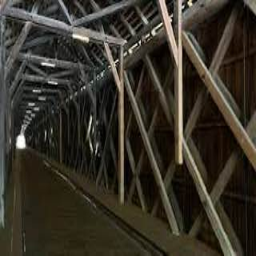
Old Rhine Bridge